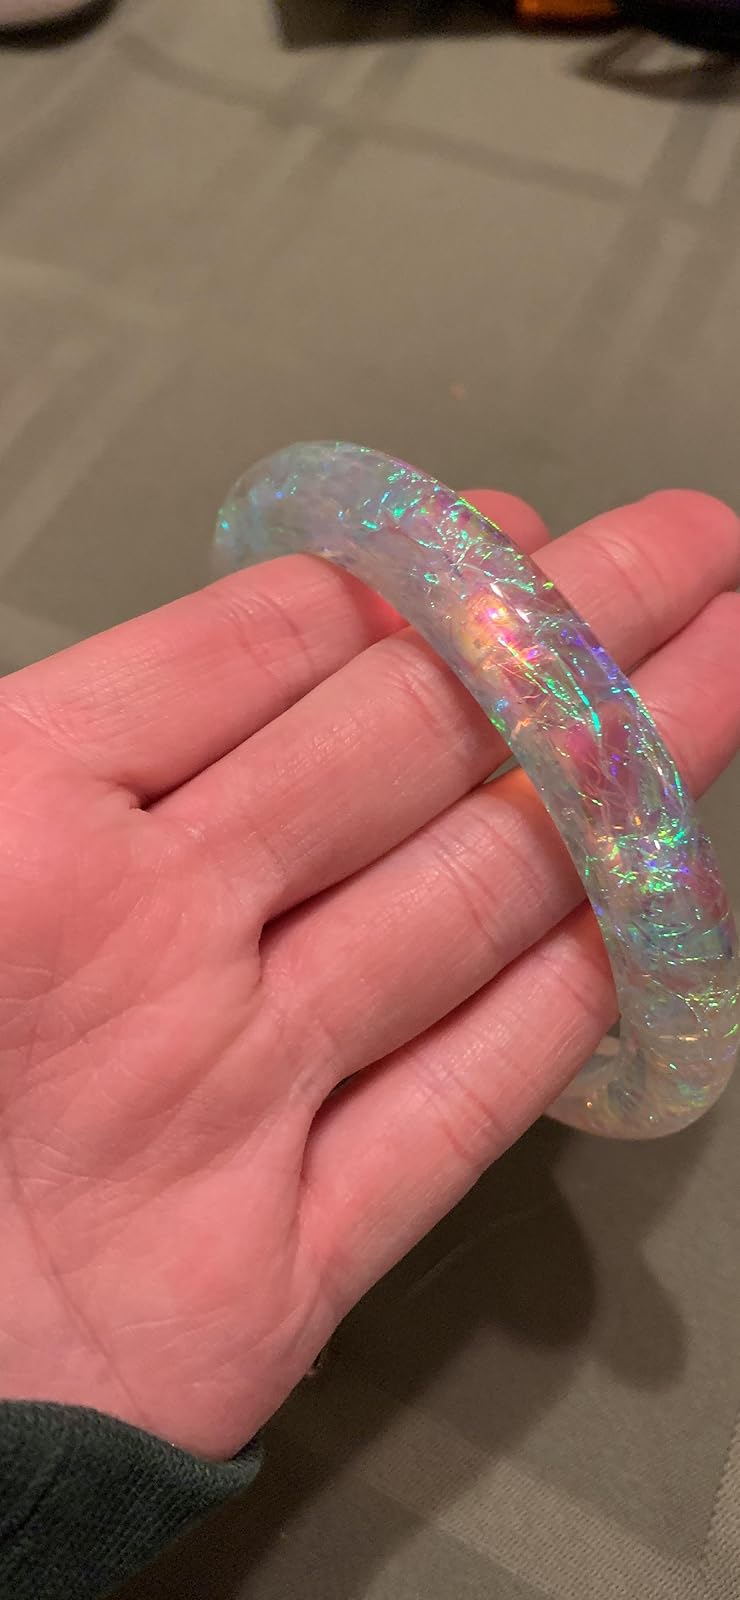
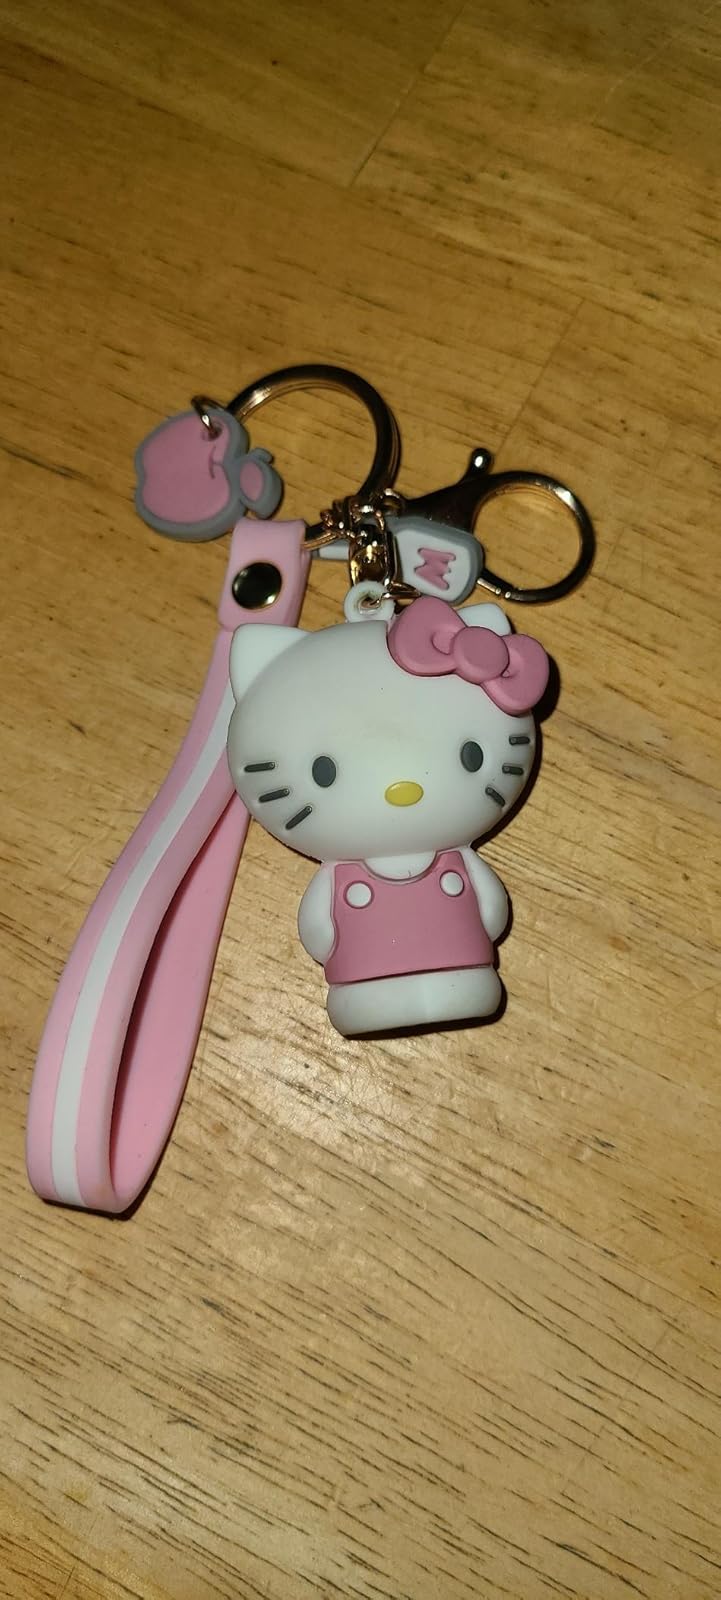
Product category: accessories_keychain
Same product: no